Hiroyuki Yoshiie

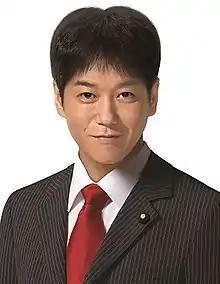
Official portrait, 2007

is a former Japanese politician of the Liberal Democratic Party, who served as a member of the House of Representatives in the Diet (national legislature). He has also held a professorship at Shoin University. A native of Nagano Prefecture and graduate of Meiji Gakuin University, he was elected to his first term in 2012. In 2021, he was the Chairman of the Judicial Affairs Committee.